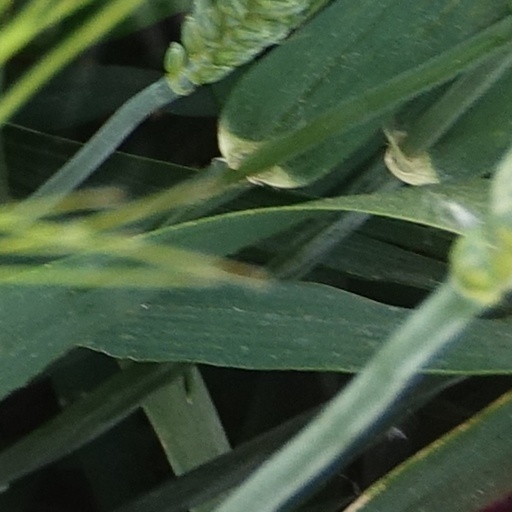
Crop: wheat